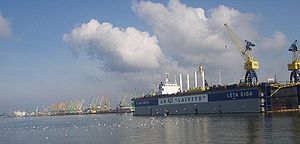
Klaipėda
Klaipėda havn
Klaipėda er en by i det nordvestlige Litauen. Klaipėda ligger ved udsejlingen fra den Kuriske Bugt til Østersøen. Som Litauens eneste havn, er der færgeterminal med forbindelser til Danmark, Sverige og Tyskland. Nogle af de ældre bygninger er maleriske bindingsværkhuse, der ligner dem, der findes i Tyskland, Frankrig, England, Danmark og Sydsverige.